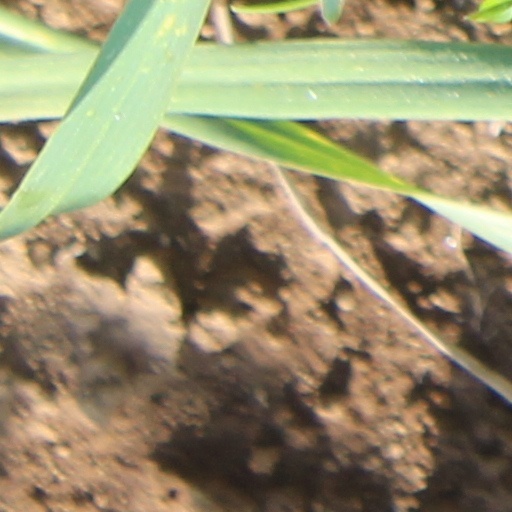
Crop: wheat